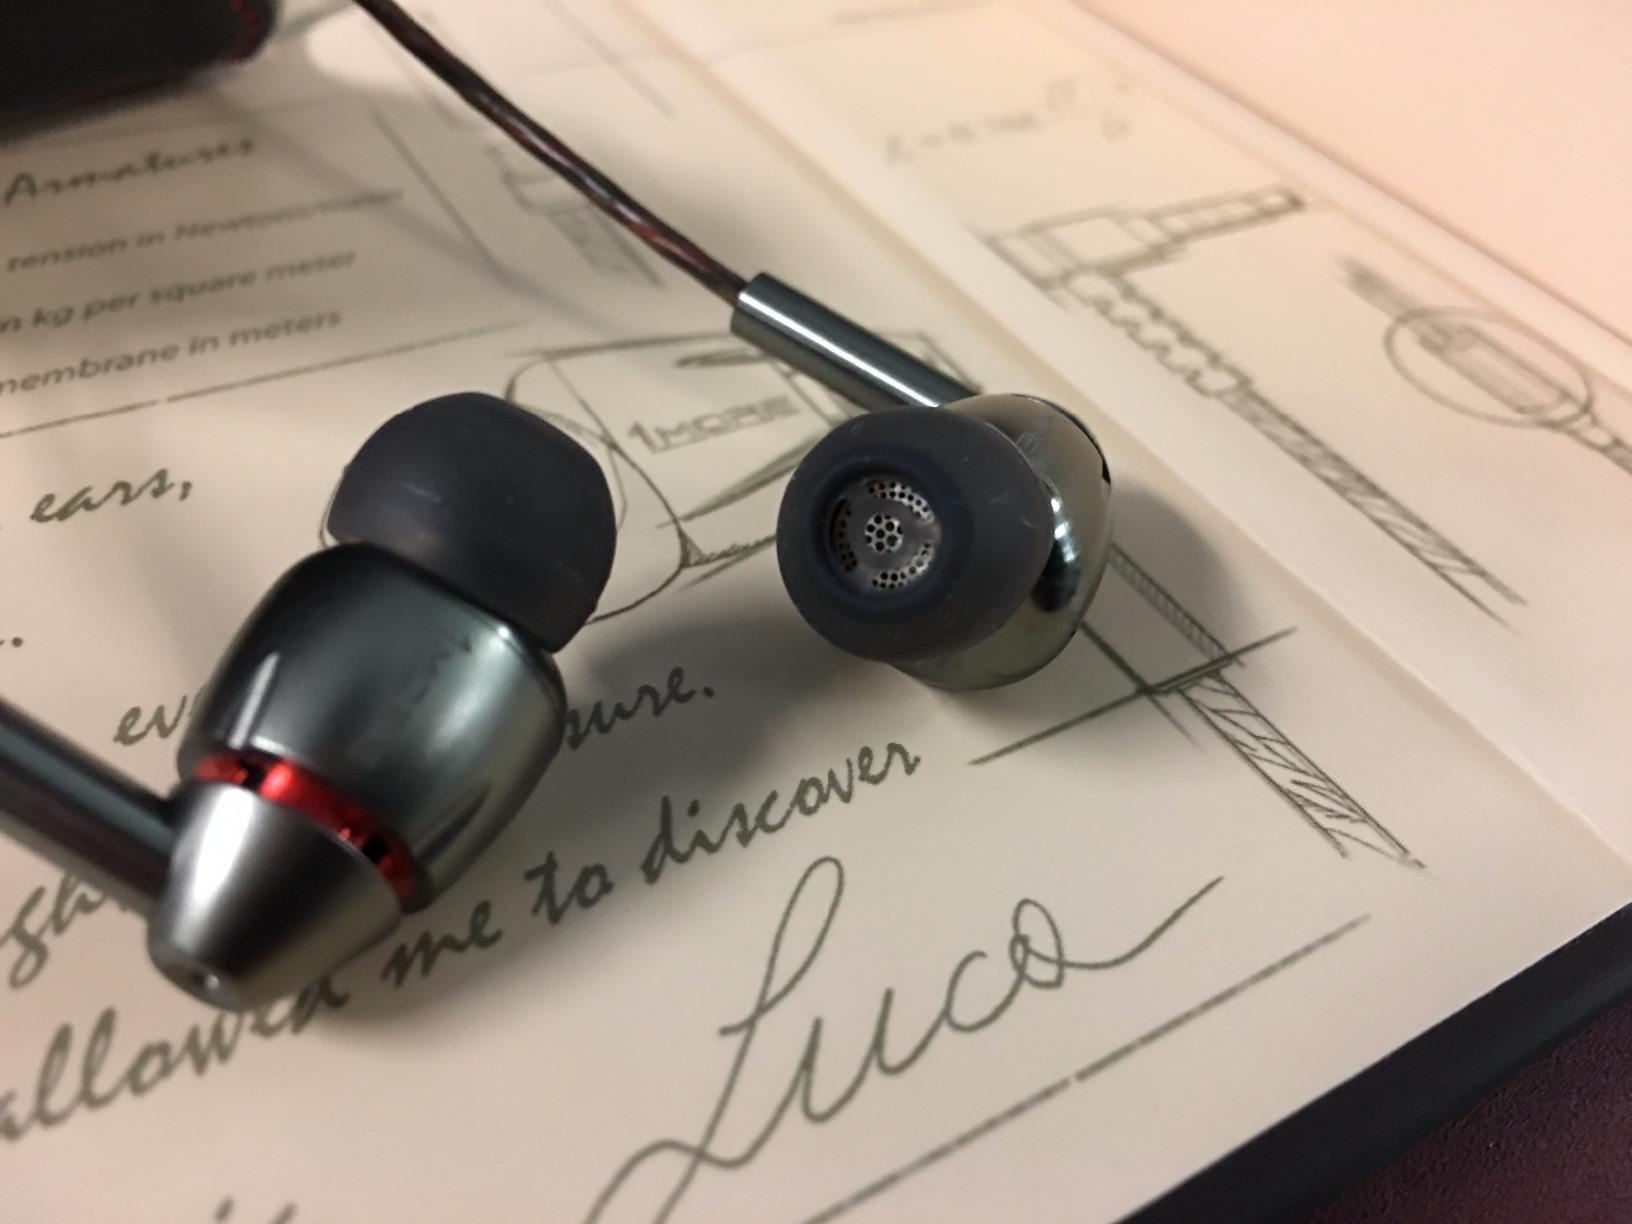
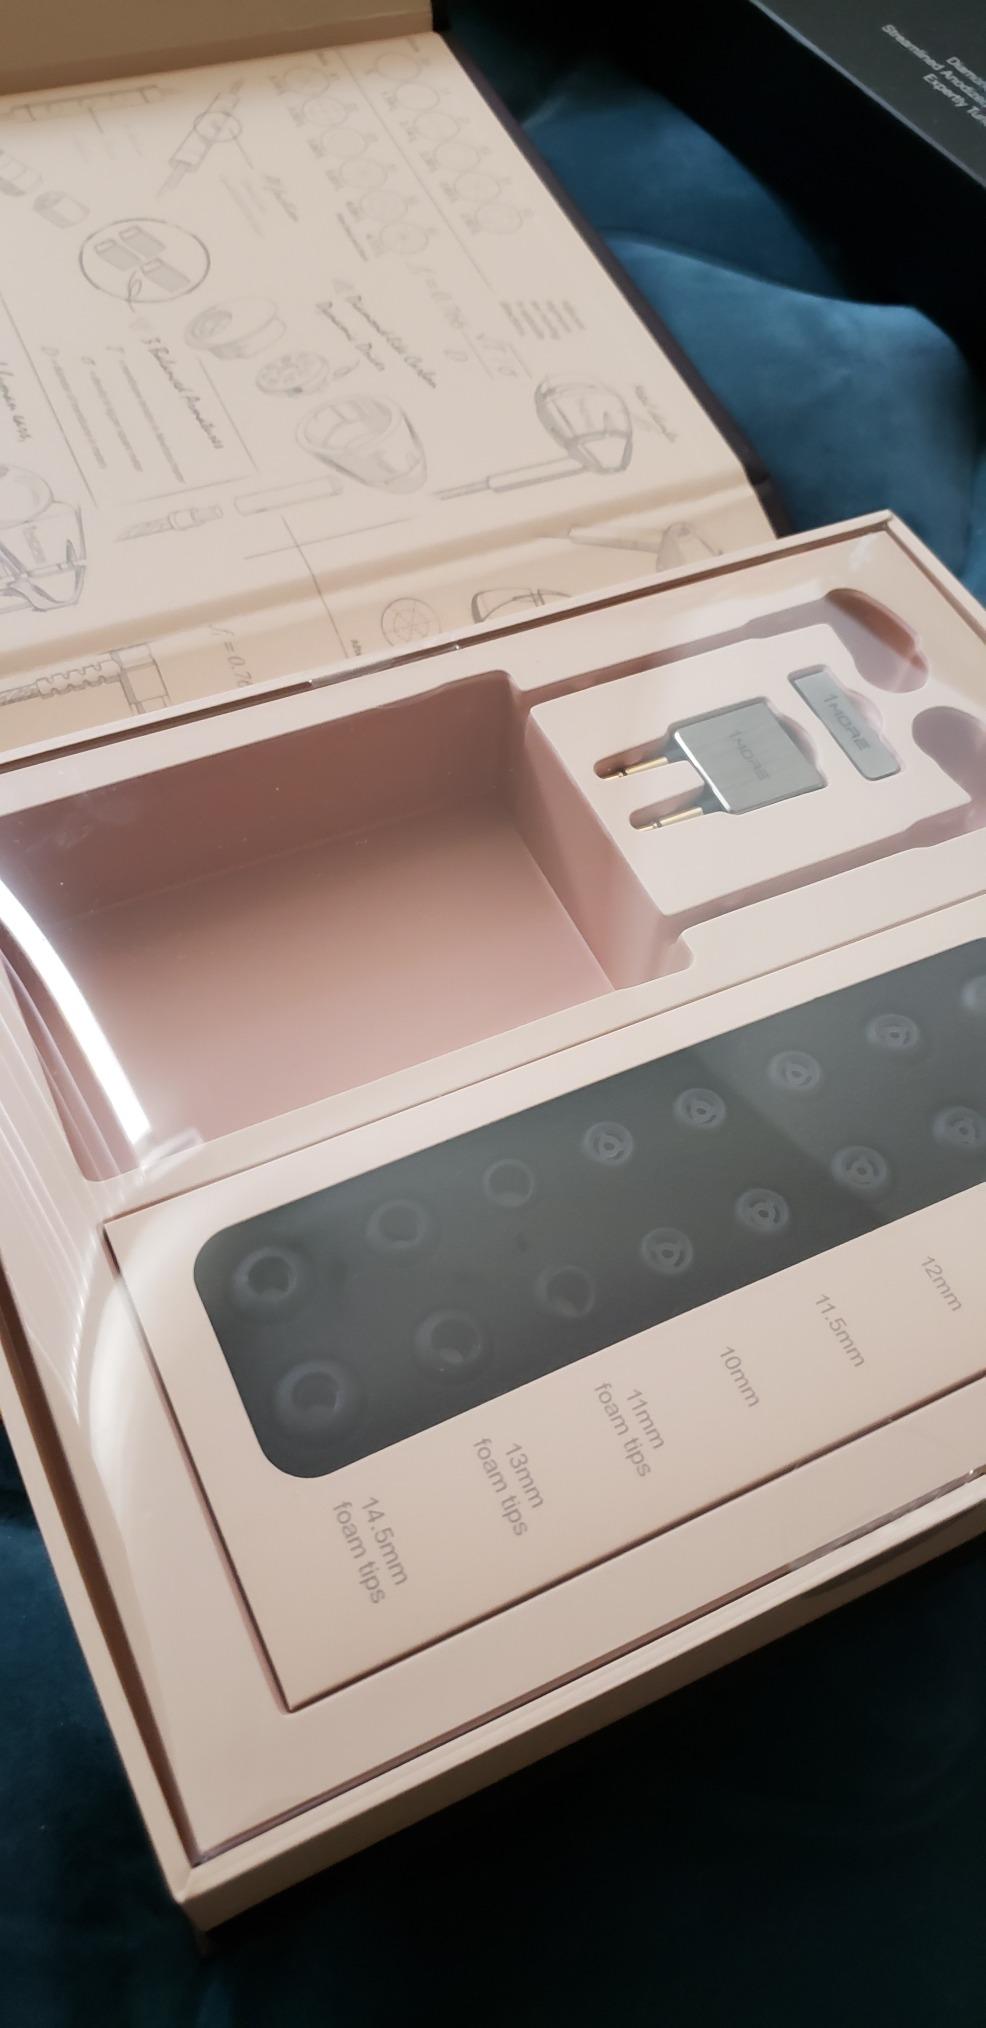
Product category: headphones
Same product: yes